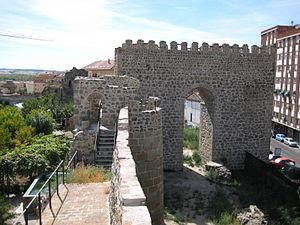
Une tour albarrane est un ouvrage défensif constituée par une tour détachée des murs de défense auxquels elle est reliée par un pont ou des arcatures.